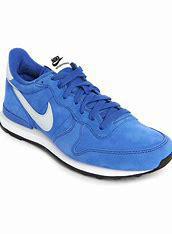
Brand: Nike
Model: Internationalist